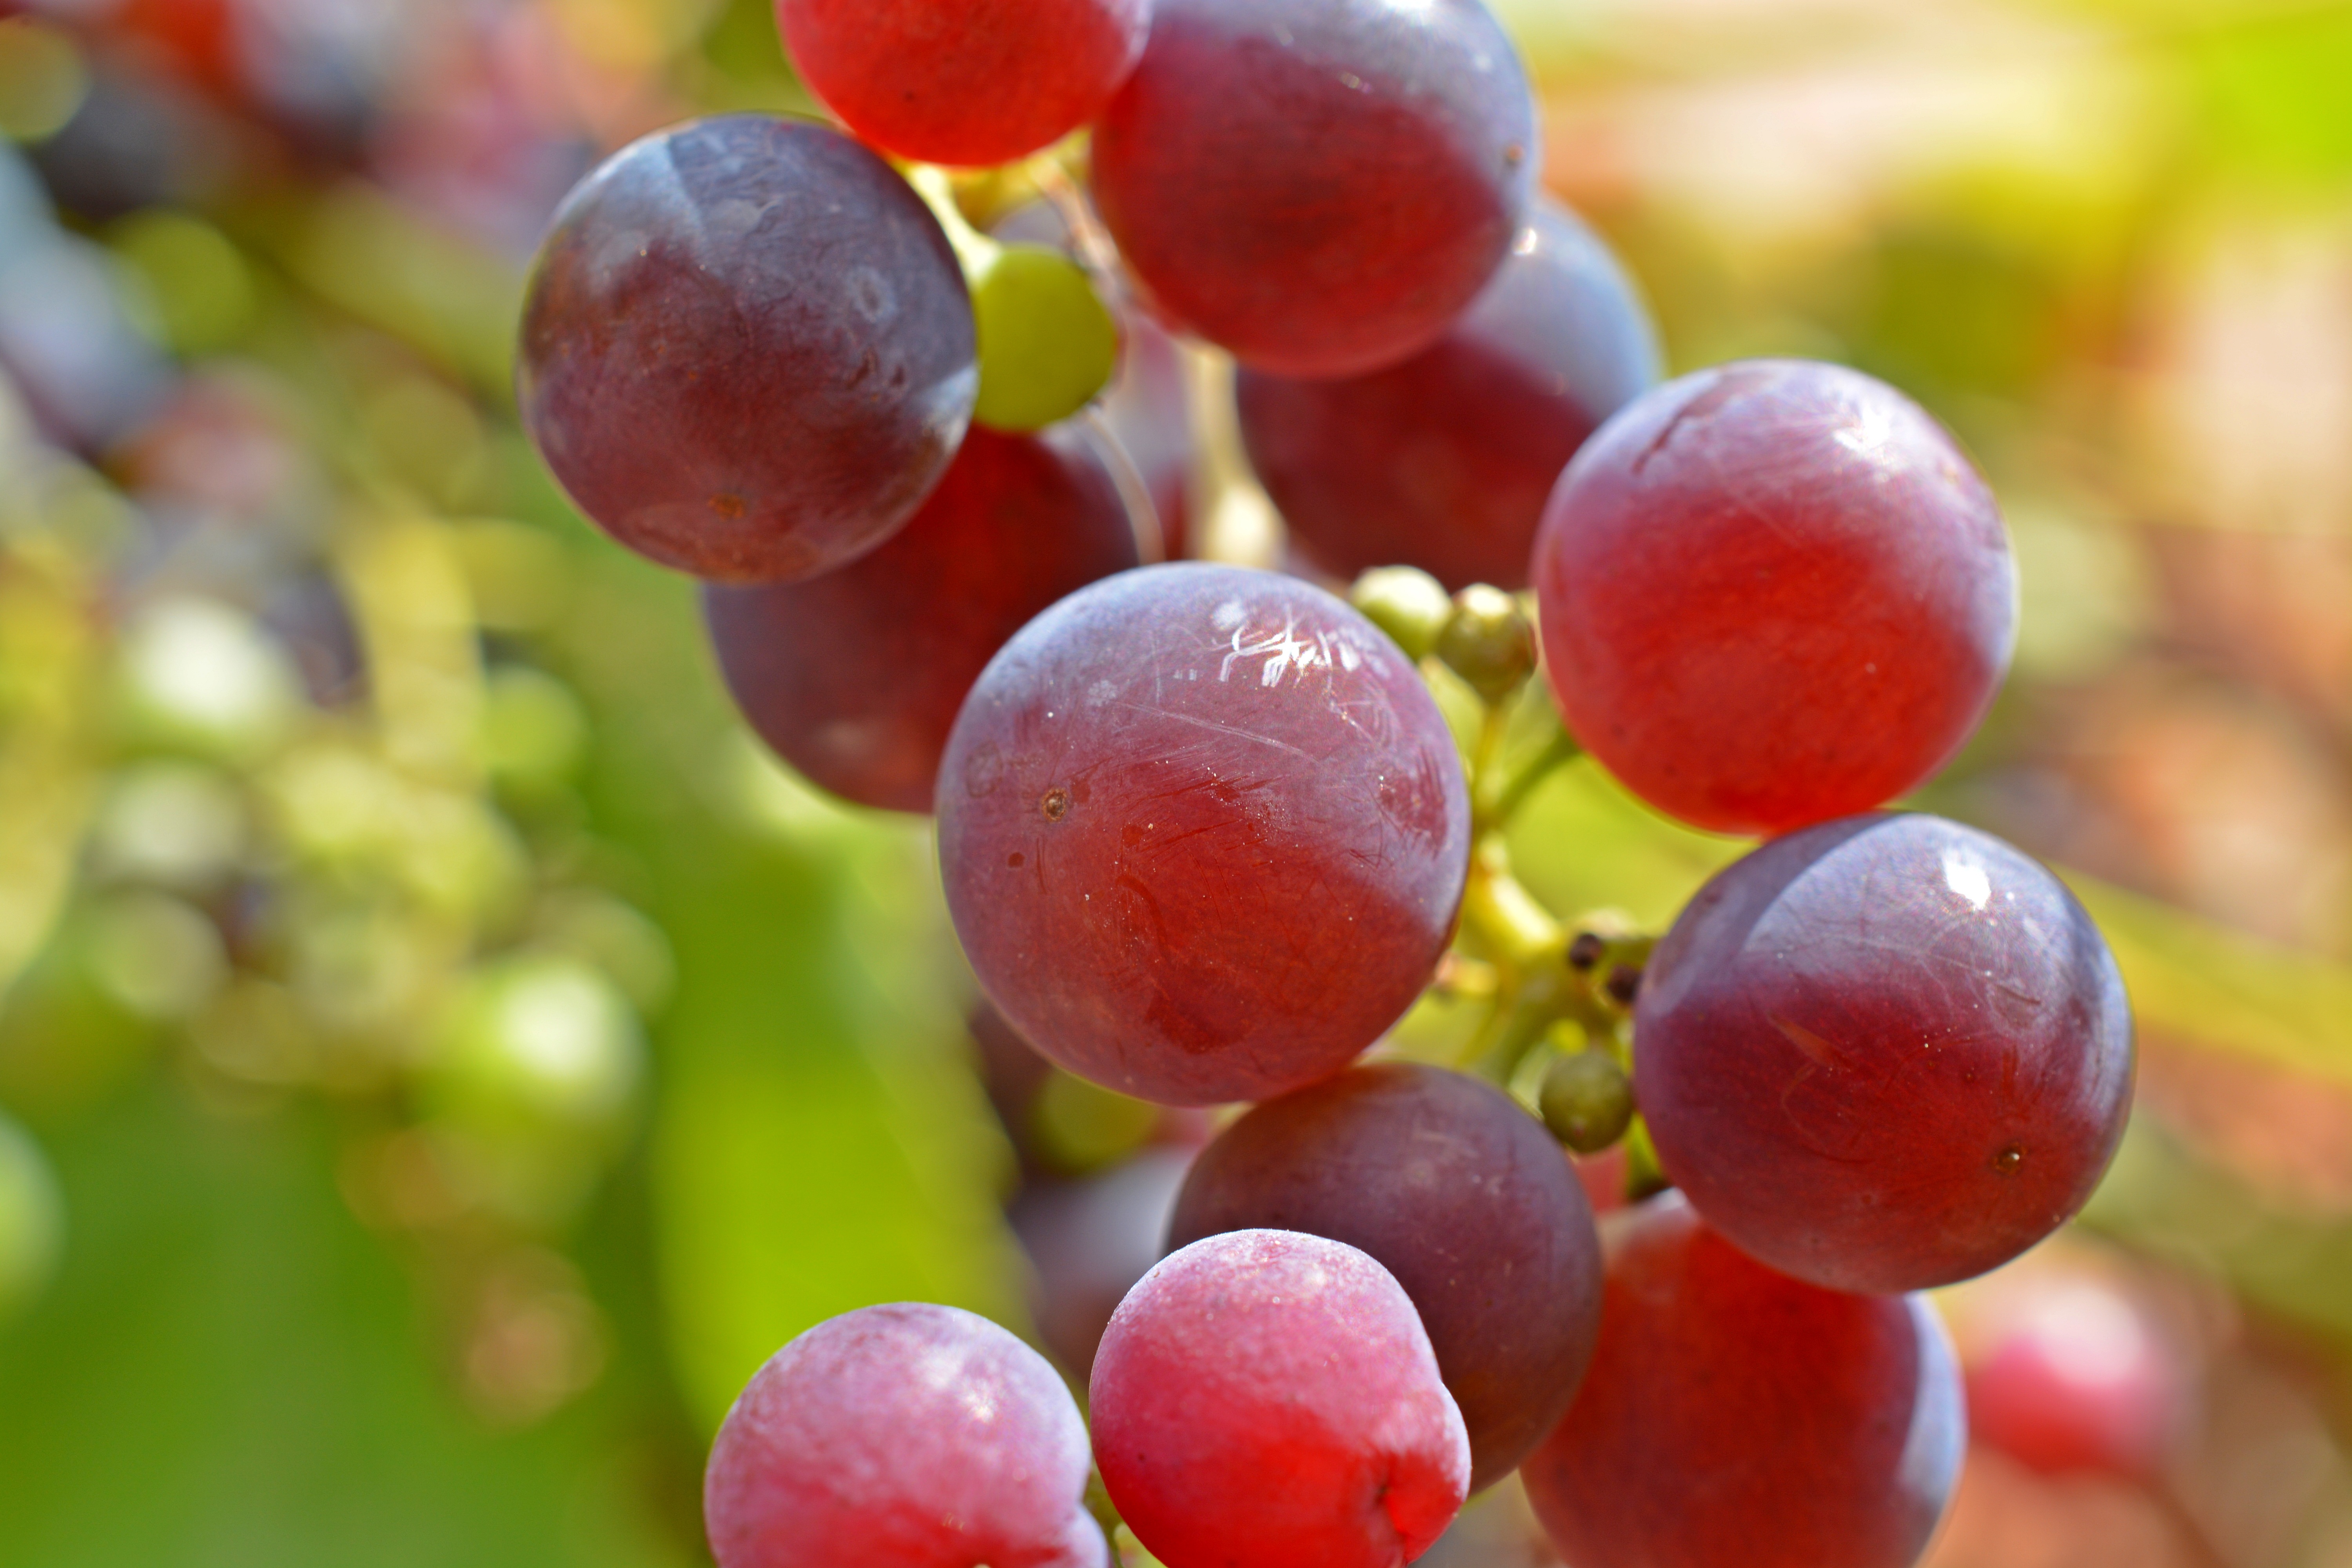
plant, grape, wine, vintage, fruit, berry, flower, food, produce, red wine, shrub, grapes, winegrowing, wine harvest, flowering plant, vitis, new wine, land plant, grapevine family, zante currant